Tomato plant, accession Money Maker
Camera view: tilt-top (135 deg); turntable rotation: 180 degrees
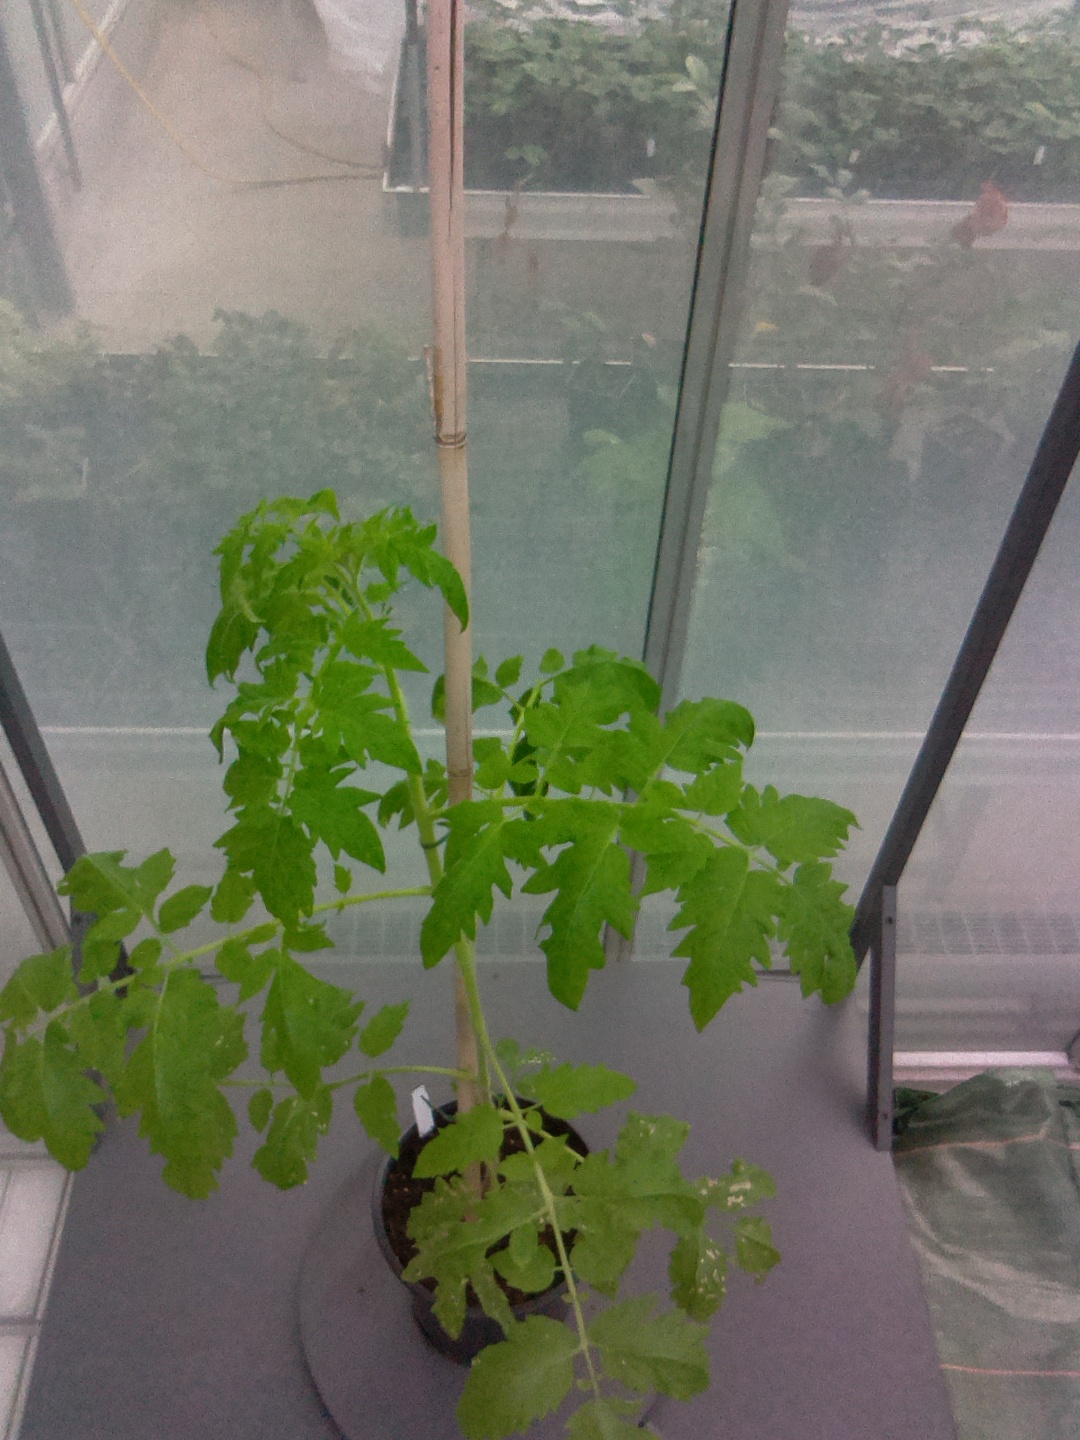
BBCH growth stage 20: First Side shoot start formed